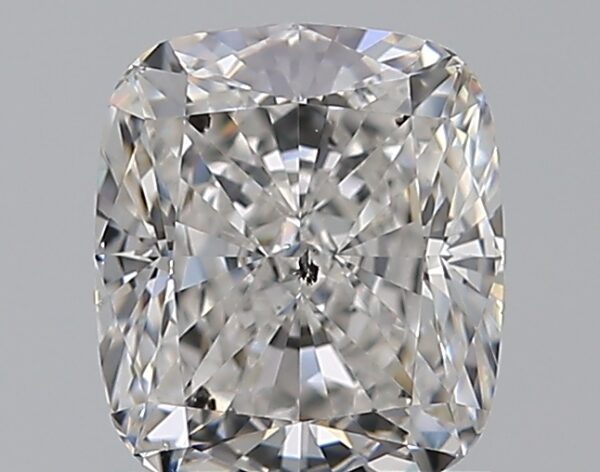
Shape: cushion
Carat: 1.03
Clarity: SI2
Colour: F
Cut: EX
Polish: EX
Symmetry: EX
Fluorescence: F
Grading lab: GIA
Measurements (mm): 6.15 x 5.35 x 3.61